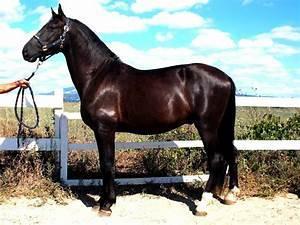
horse